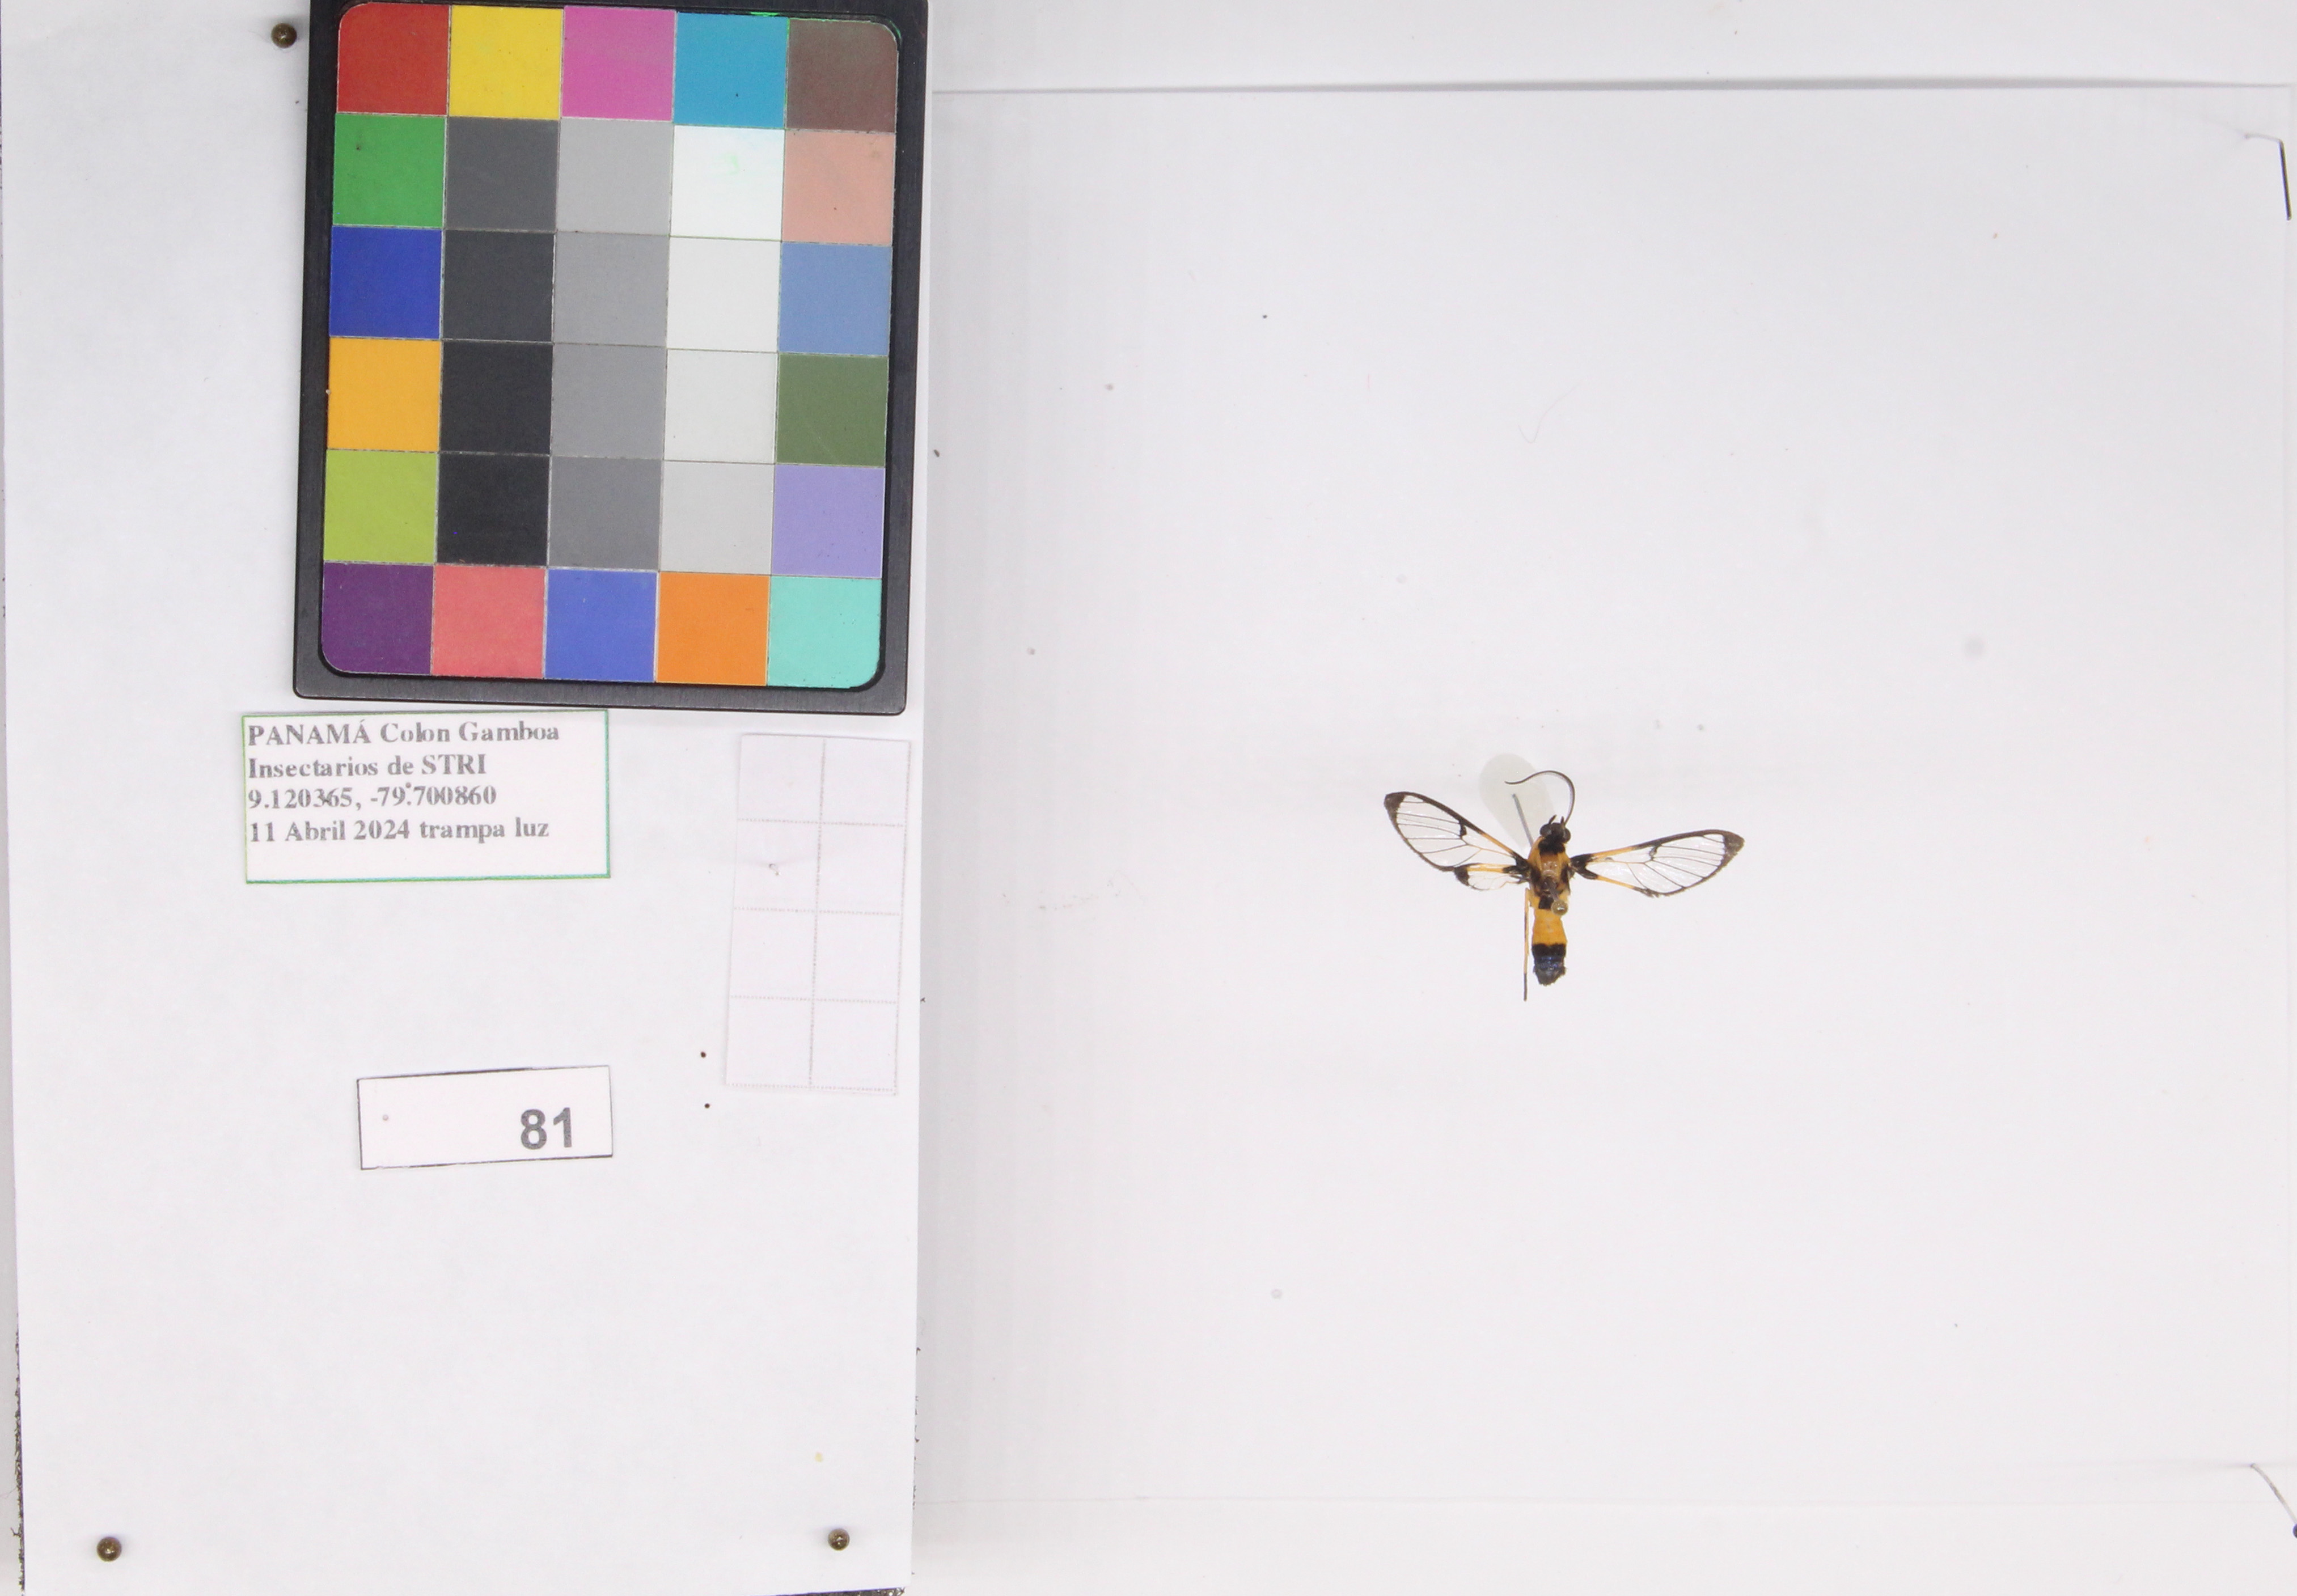
Label: moth
Location: Gamboa